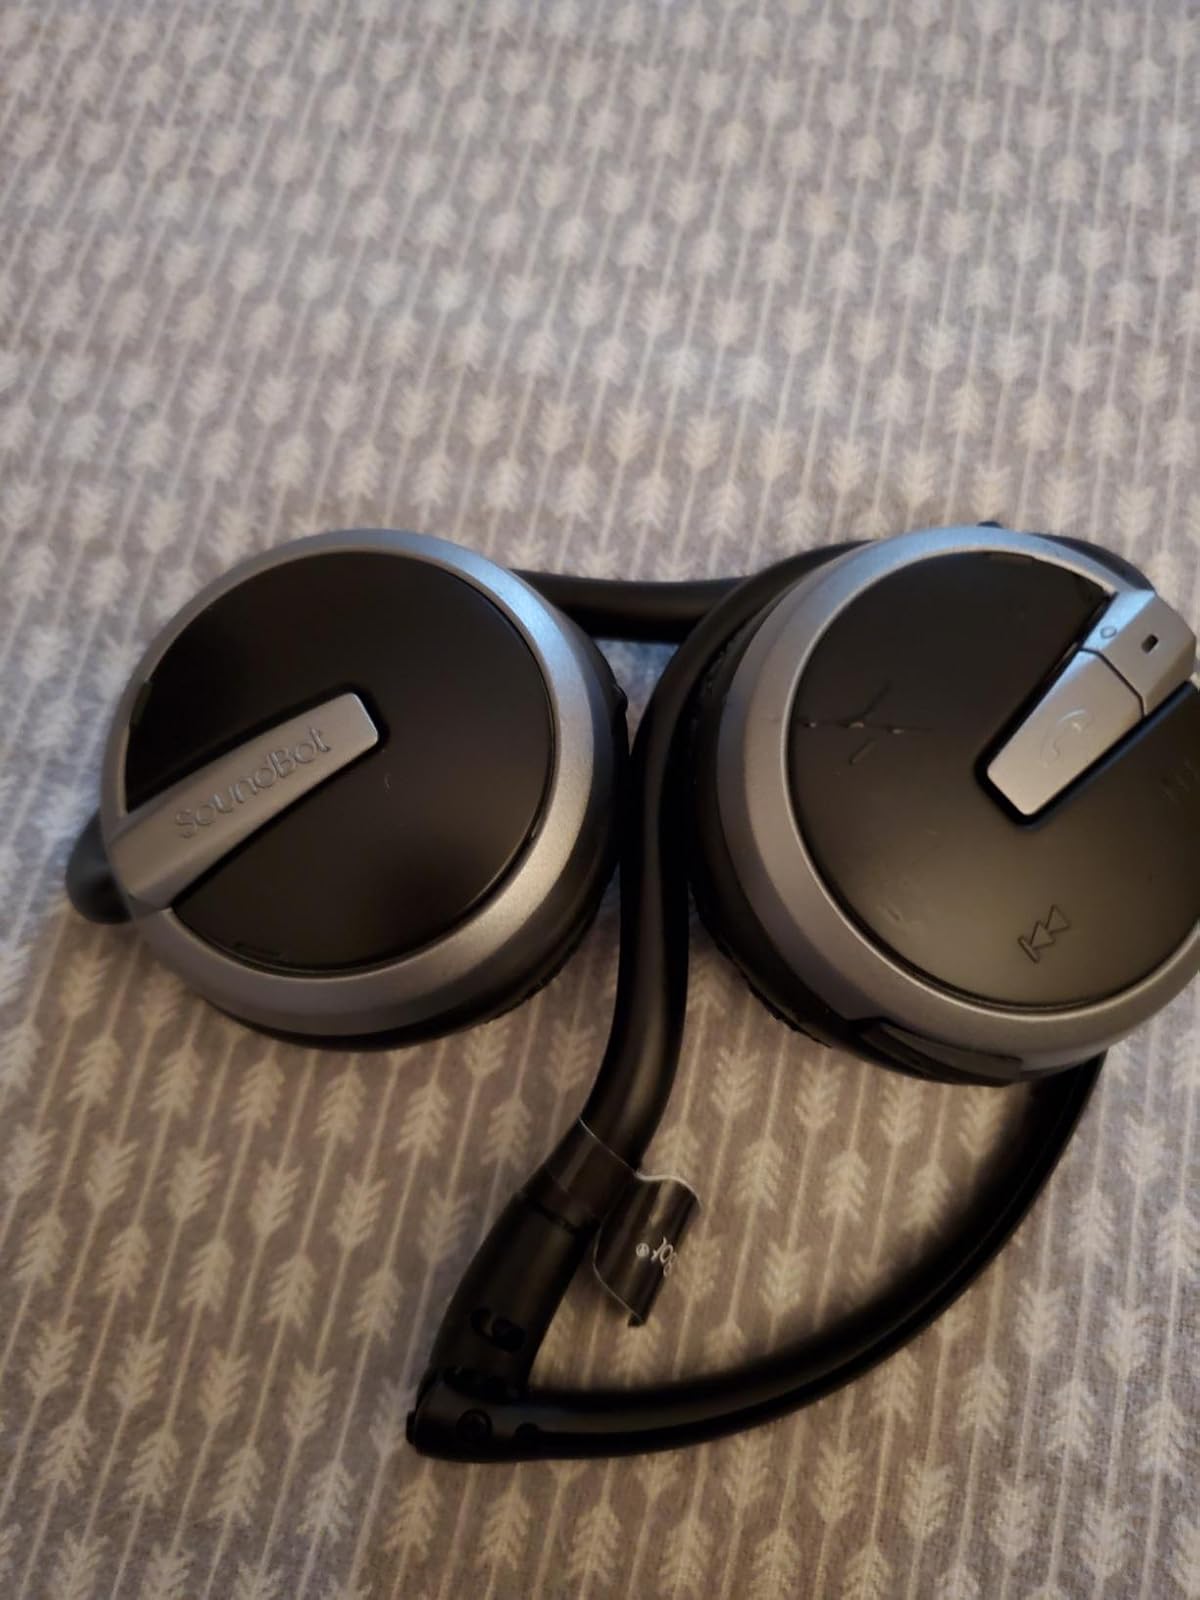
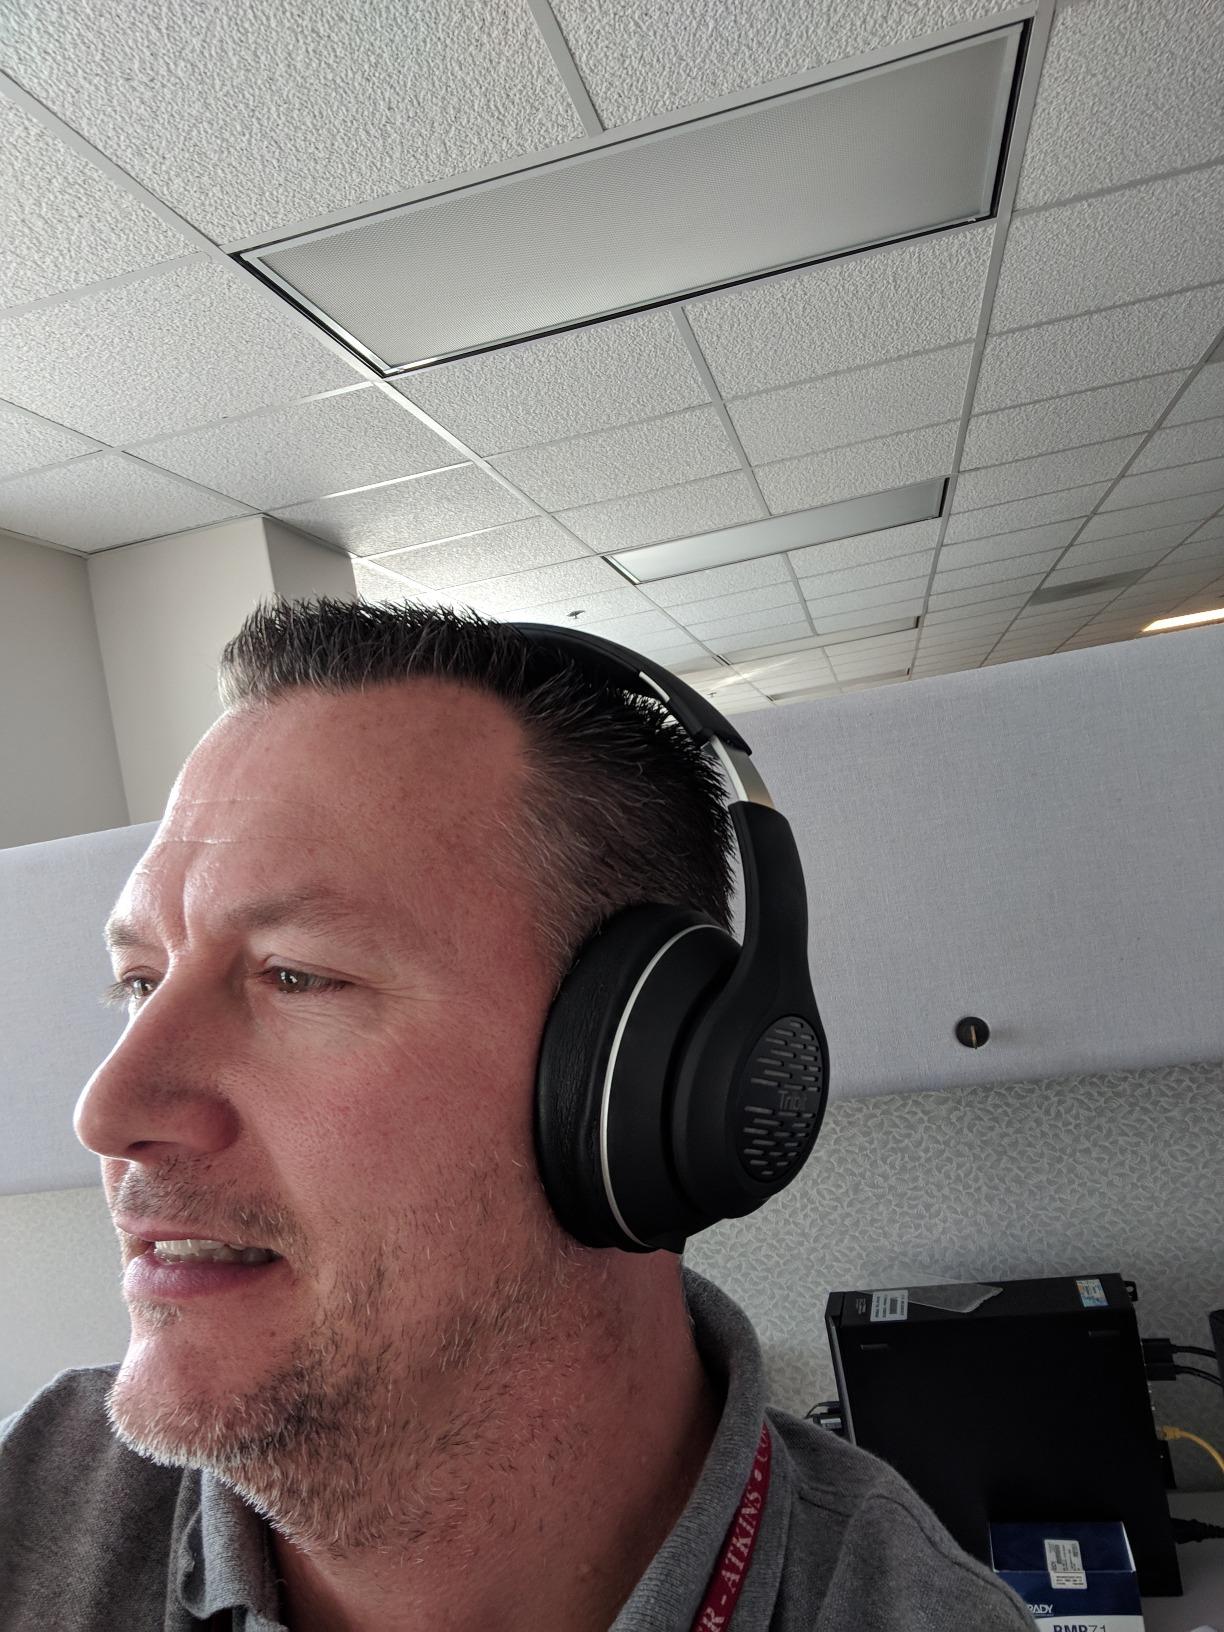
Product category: headphones
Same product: no